Image scanner

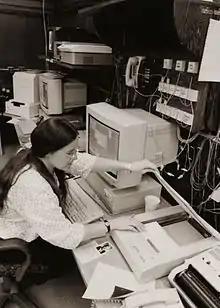
A photographic print being scanned into a computer at the photo desk of the "Detroit News" in the early 1990s

A flatbed scanner is a type of scanner that provides a glass bed (platen) on which the object to be scanned lies motionless. The scanning element moves vertically from under the glass, scanning either the entirety of the platen or a predetermined portion. The driver software for most flatbed scanners allows users to prescan their documents—in essence, to take a quick, low-resolution pass at a document in order to judge what area of the document should be scanned (if not the entirety of it), before scanning it at a higher resolution. Some flatbed scanners incorporate sheet-feeding mechanisms called automatic document feeders (ADFs) that use the same scanning element as the flatbed portion.